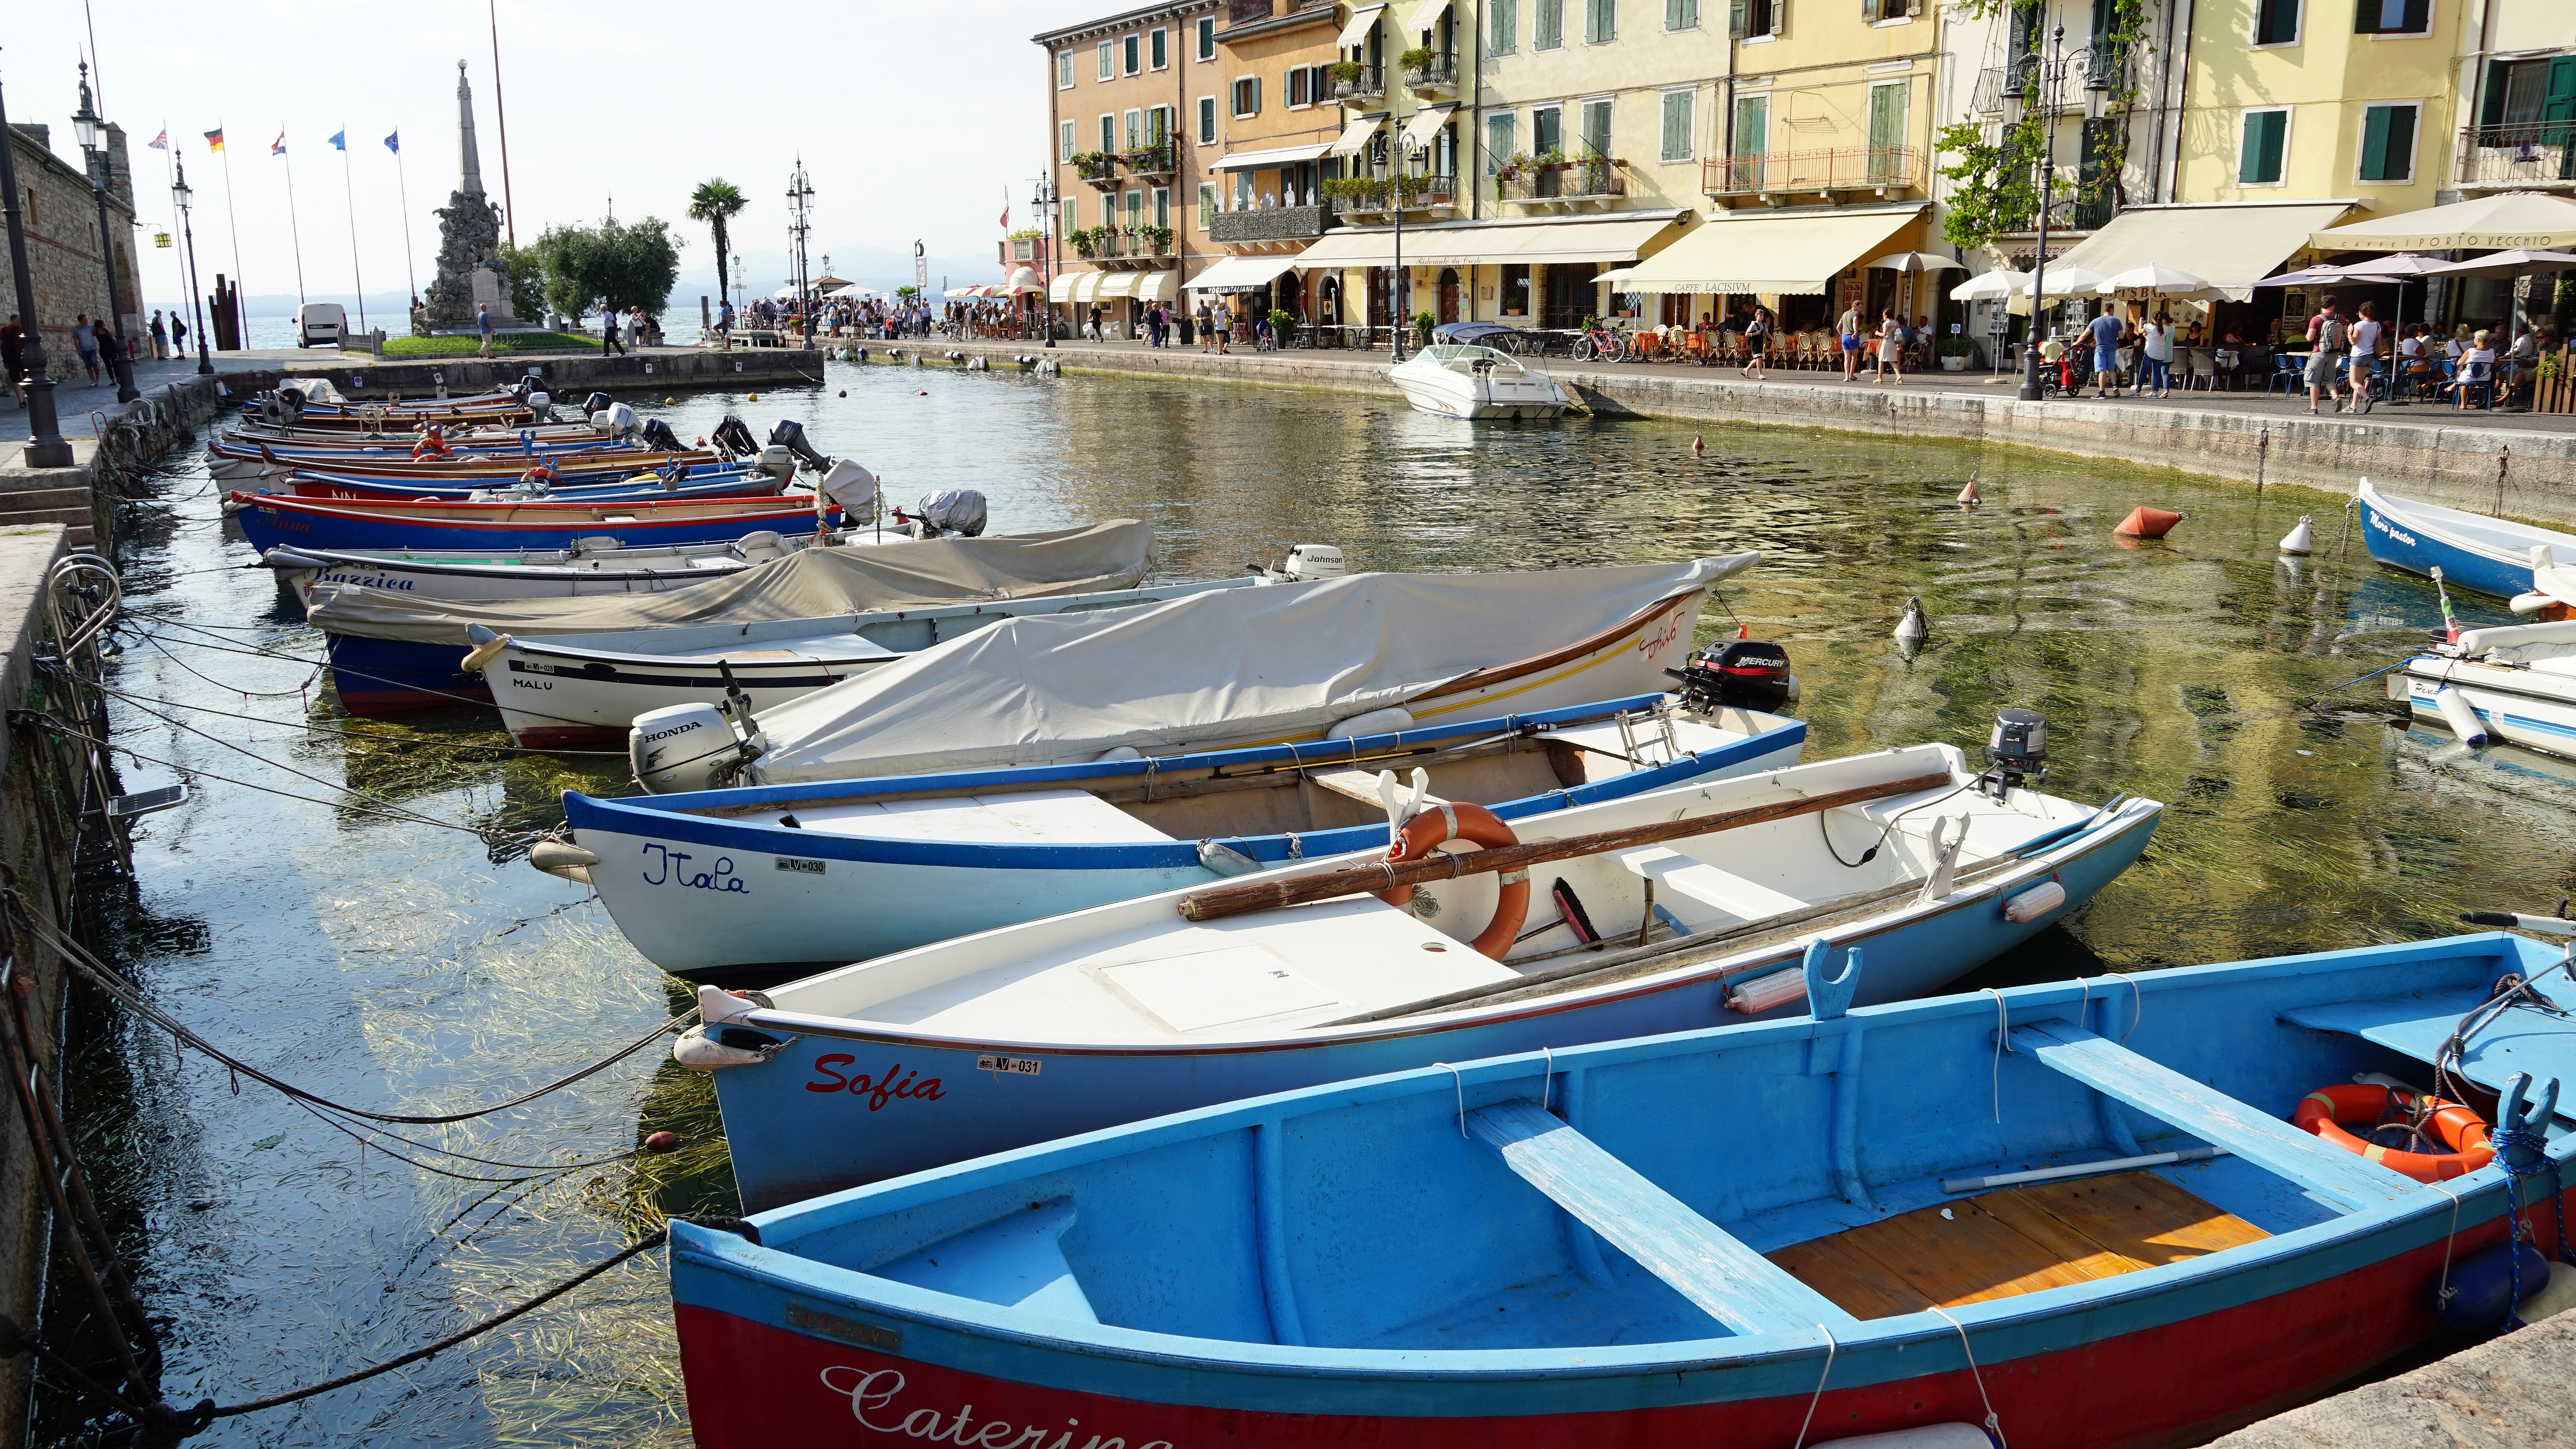
sea, dock, boat, vehicle, italy, harbor, marina, waterway, motorboat, garda, boating, boats, watercraft, facades, fishing vessel, fishing boats, lazise, watercraft rowing